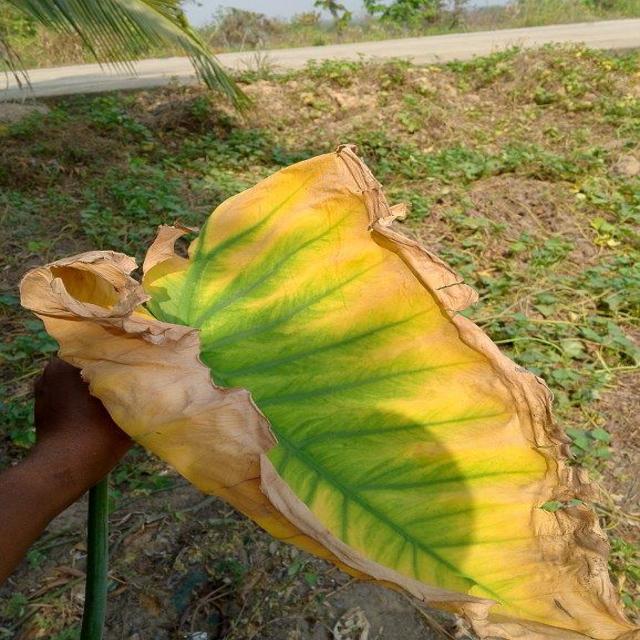
Label: Late_Blight